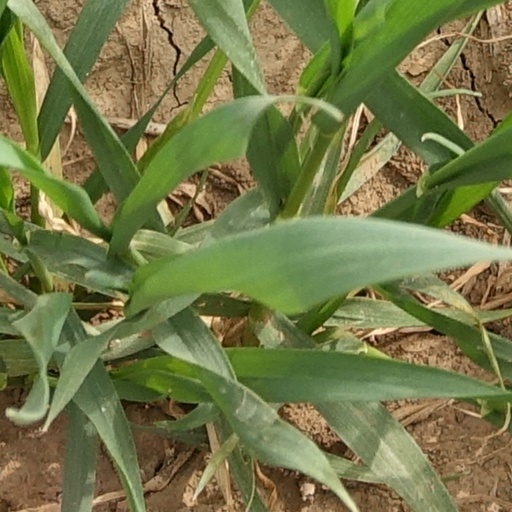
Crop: wheat